Describe the emotion expressed in this image:  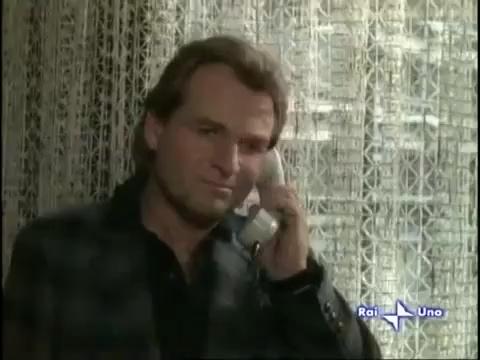
This person displays Suffering, valence and arousal with low intensity.